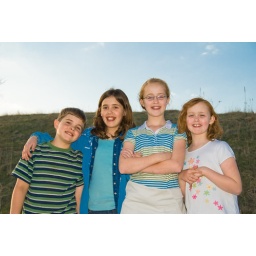
Jordan, Rachel, Natalie and Danielle pose with a blue sky in the back ground.